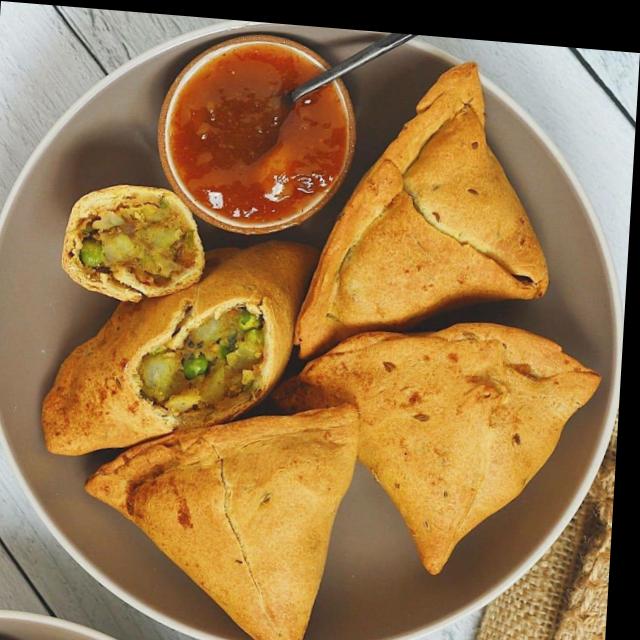
Dish: samosa